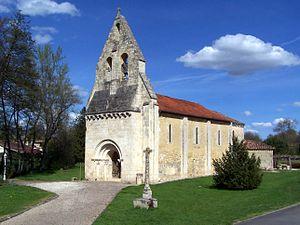
Église Saint-Martin d'Arbis (Gironde, France)
Porte-de-Benauge est une commune nouvelle française résultant de la fusion, le 1ᵉʳ janvier 2019 des communes d'Arbis et Cantois, située dans le département de la Gironde, en région Nouvelle-Aquitaine.
Arbis est une ancienne commune, aujourd'hui intégrée à Porte-de-Benauge, du Sud-Ouest de la France, située dans le département de la Gironde, en région Nouvelle-Aquitaine.
L'église Saint-Martin est une église catholique située sur la commune d'Arbis, dans le département de la Gironde, en France.